Threatened arthropods

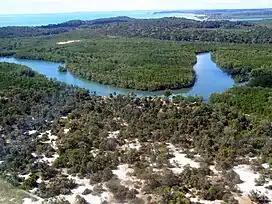
Aerial photo of the Anjajavy Forest, Madagascar which holds a number of endangered arthropods.

It is difficult to estimate the total number of endangered arthropod species, since many of the taxa themselves have not been recorded. For example, in North America the estimated number of insect species exceeds 163,000, of which only about two thirds are taxonomically known. An even greater discovery awaiting, over 72 percent of North American arachnids are yet to be named and described.